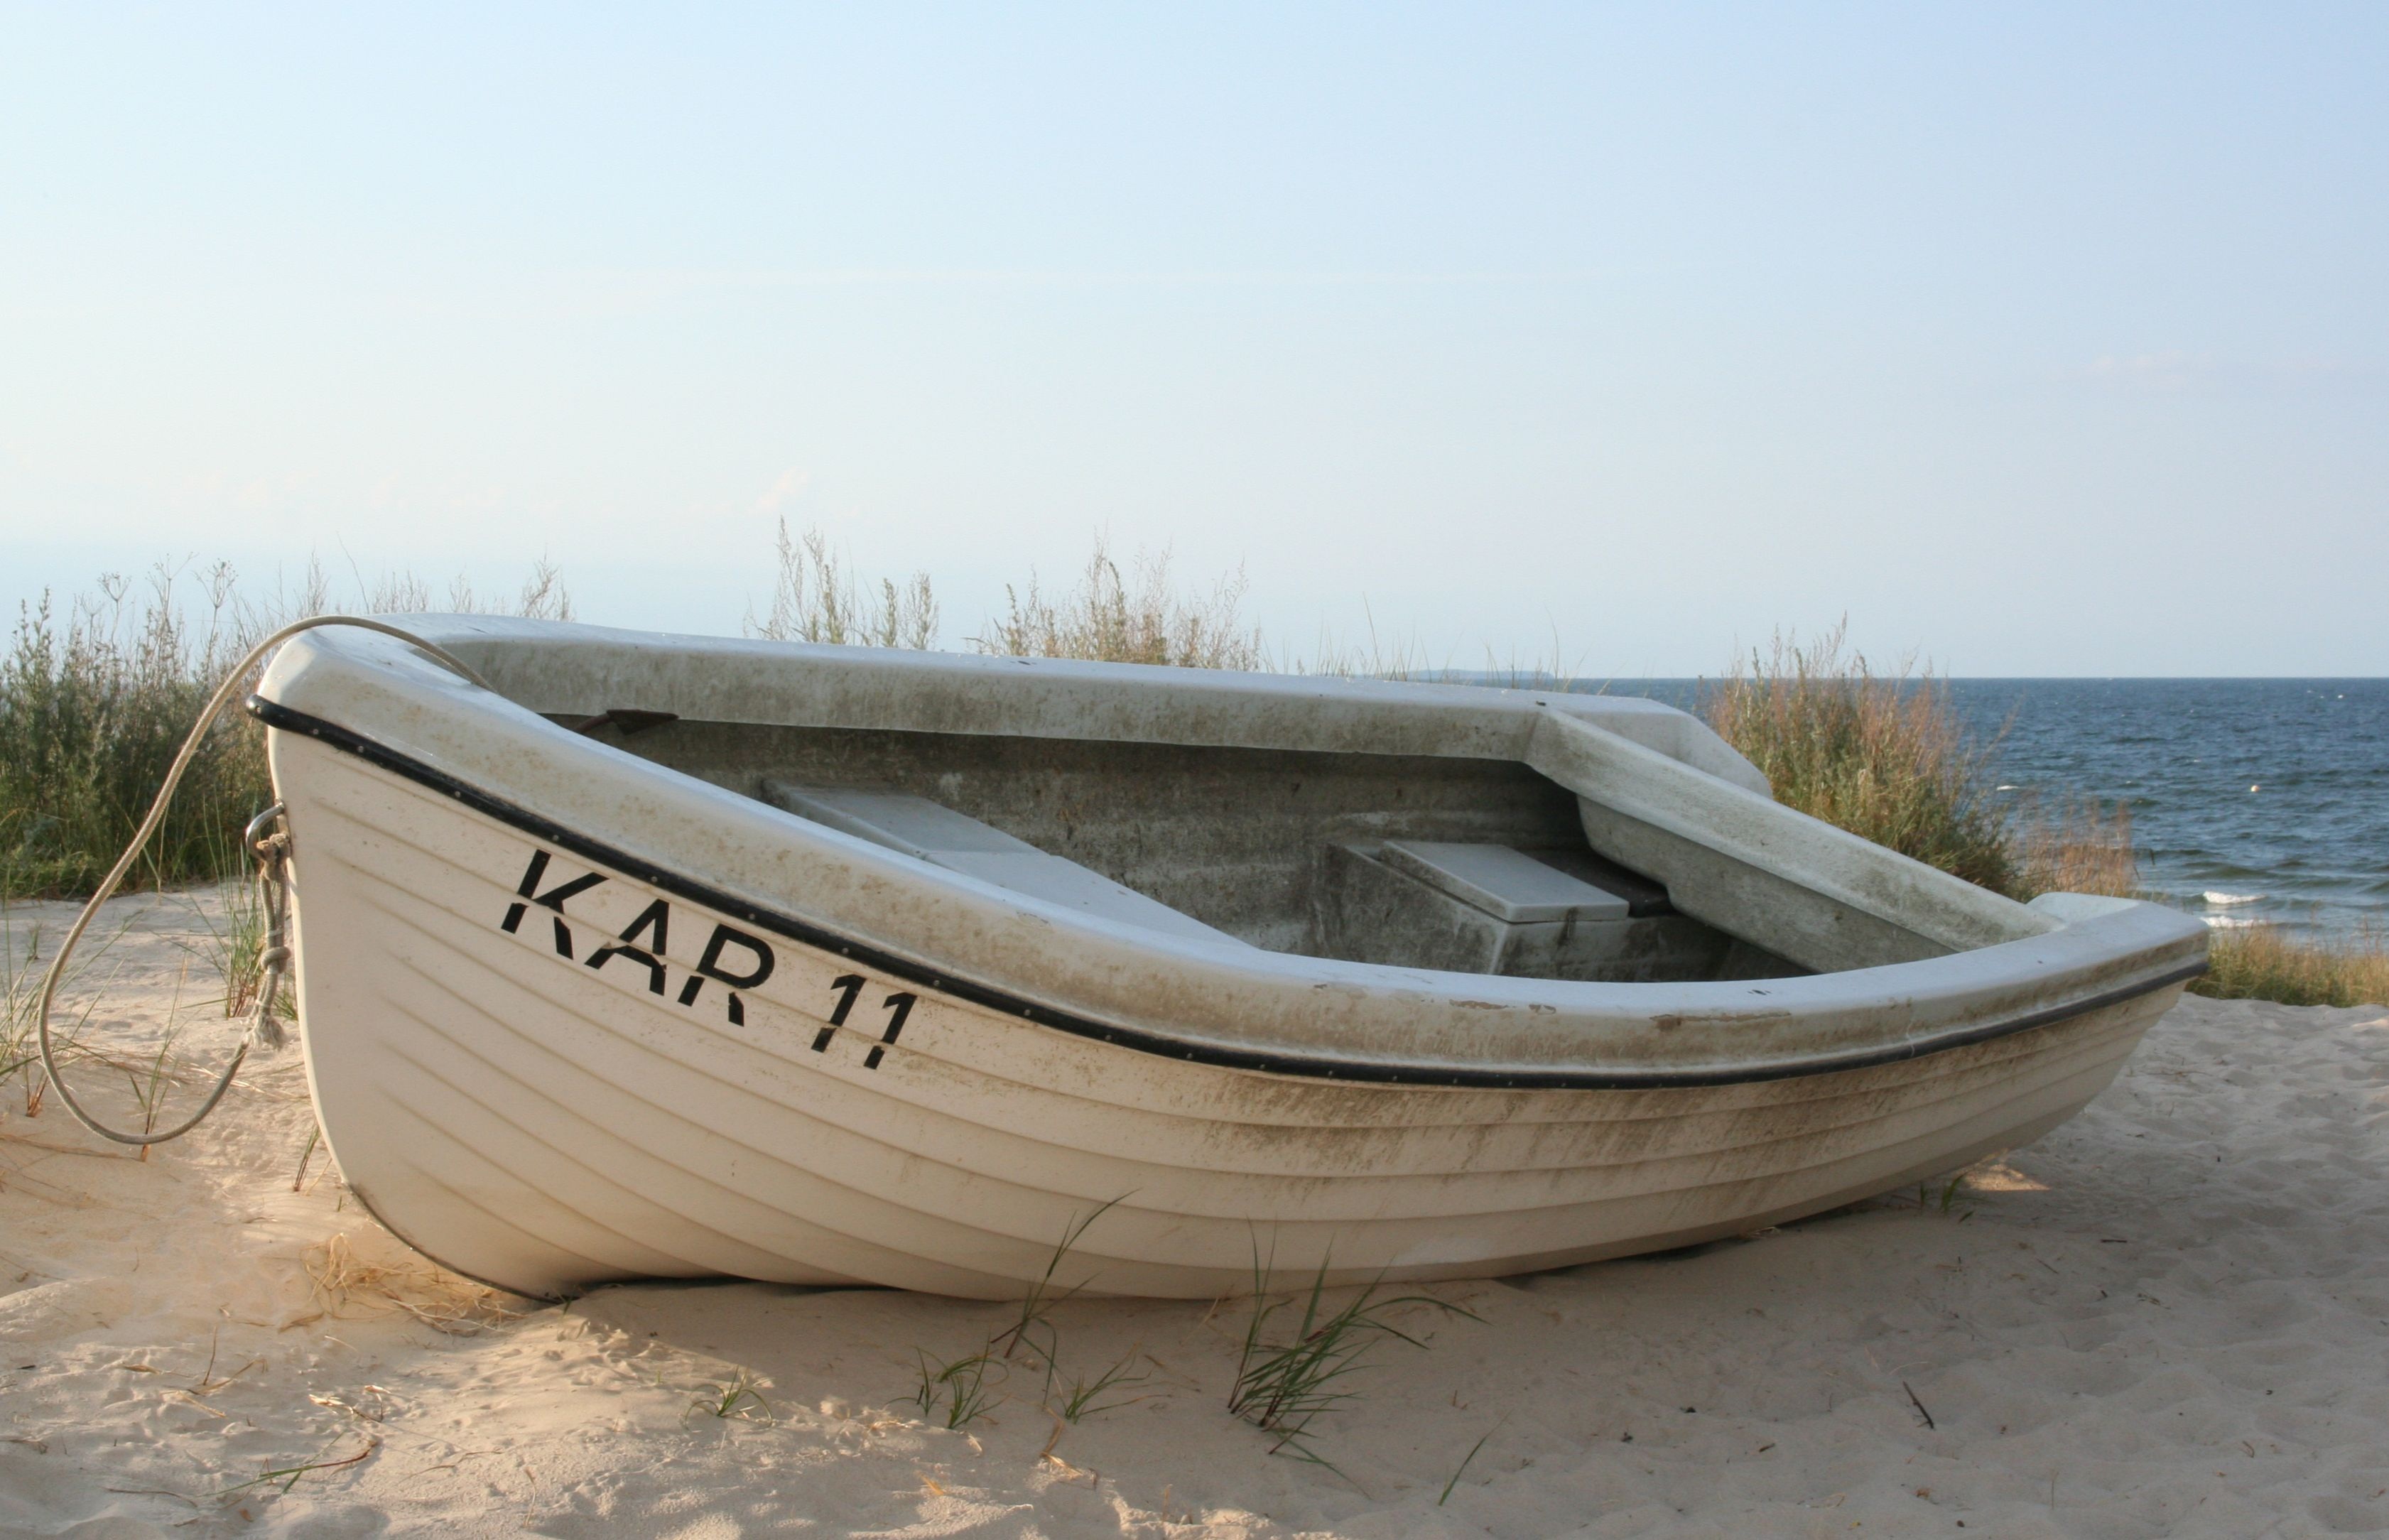
beach, sea, sunset, boat, canoe, boot, vehicle, island, motorboat, boating, watercraft, ecosystem, barque, usedom, baltic sea, dinghy, island of usedom, long tail boat, skiff, watercraft rowing, caravel